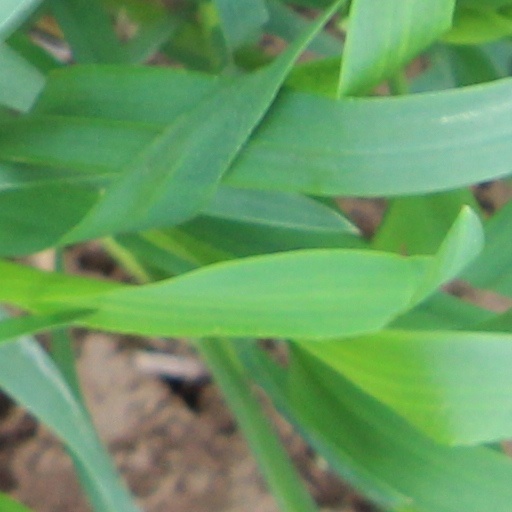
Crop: wheat